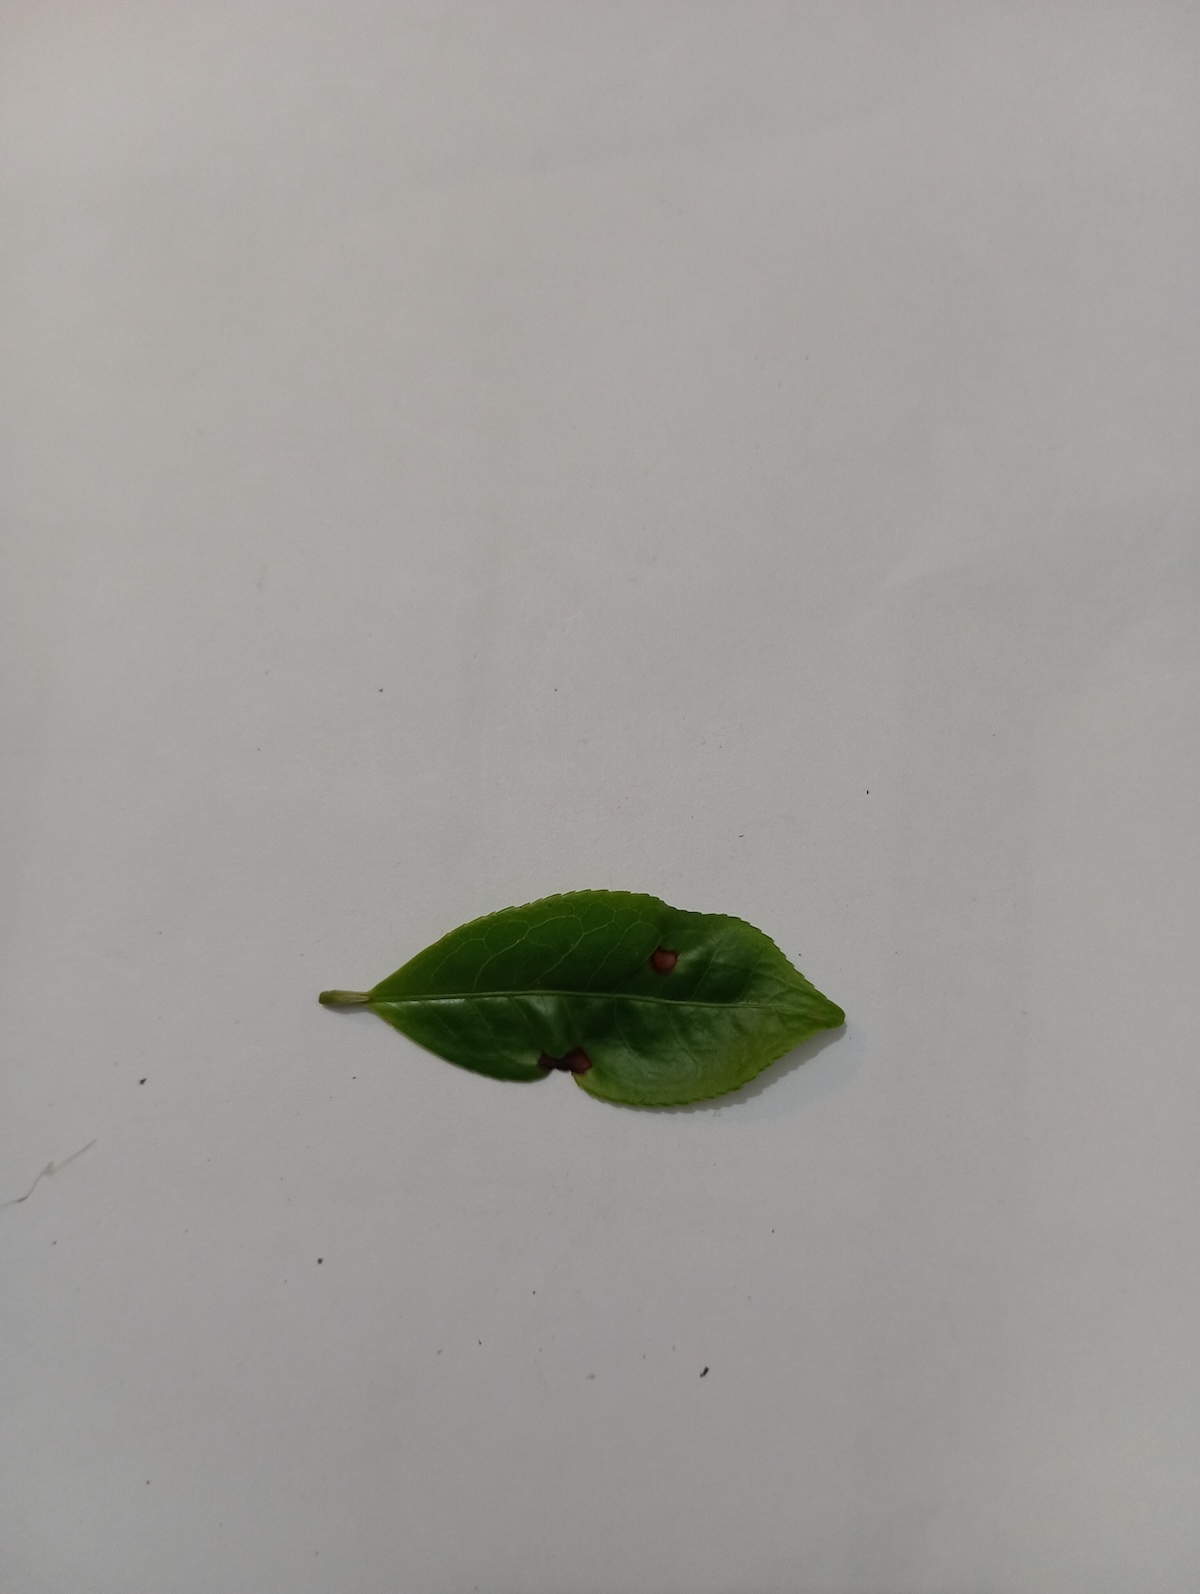
Label: Helopeltis